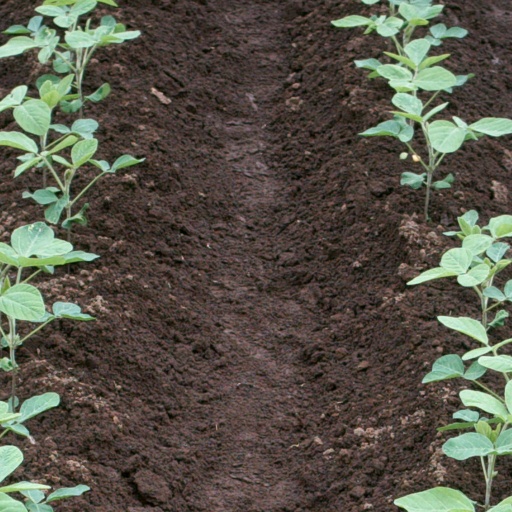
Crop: soybean